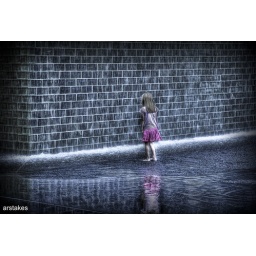
this little princess in pink was so concentrated on the water streaming down from the wall at Millenium Park in Chicago